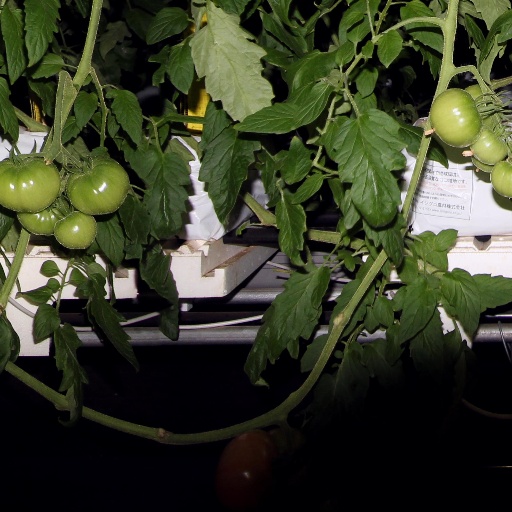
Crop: tomato